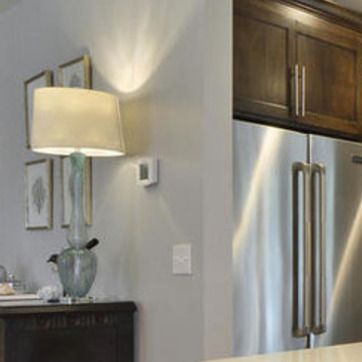
Material: painted